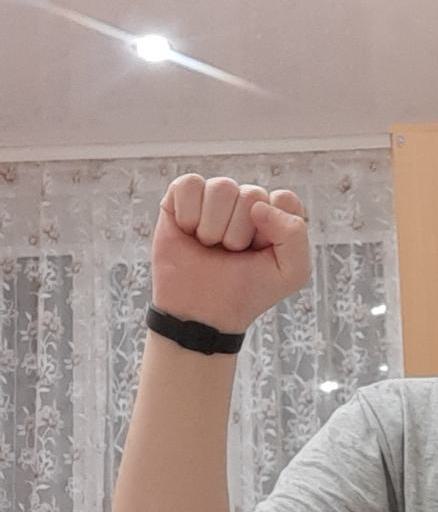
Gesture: fist